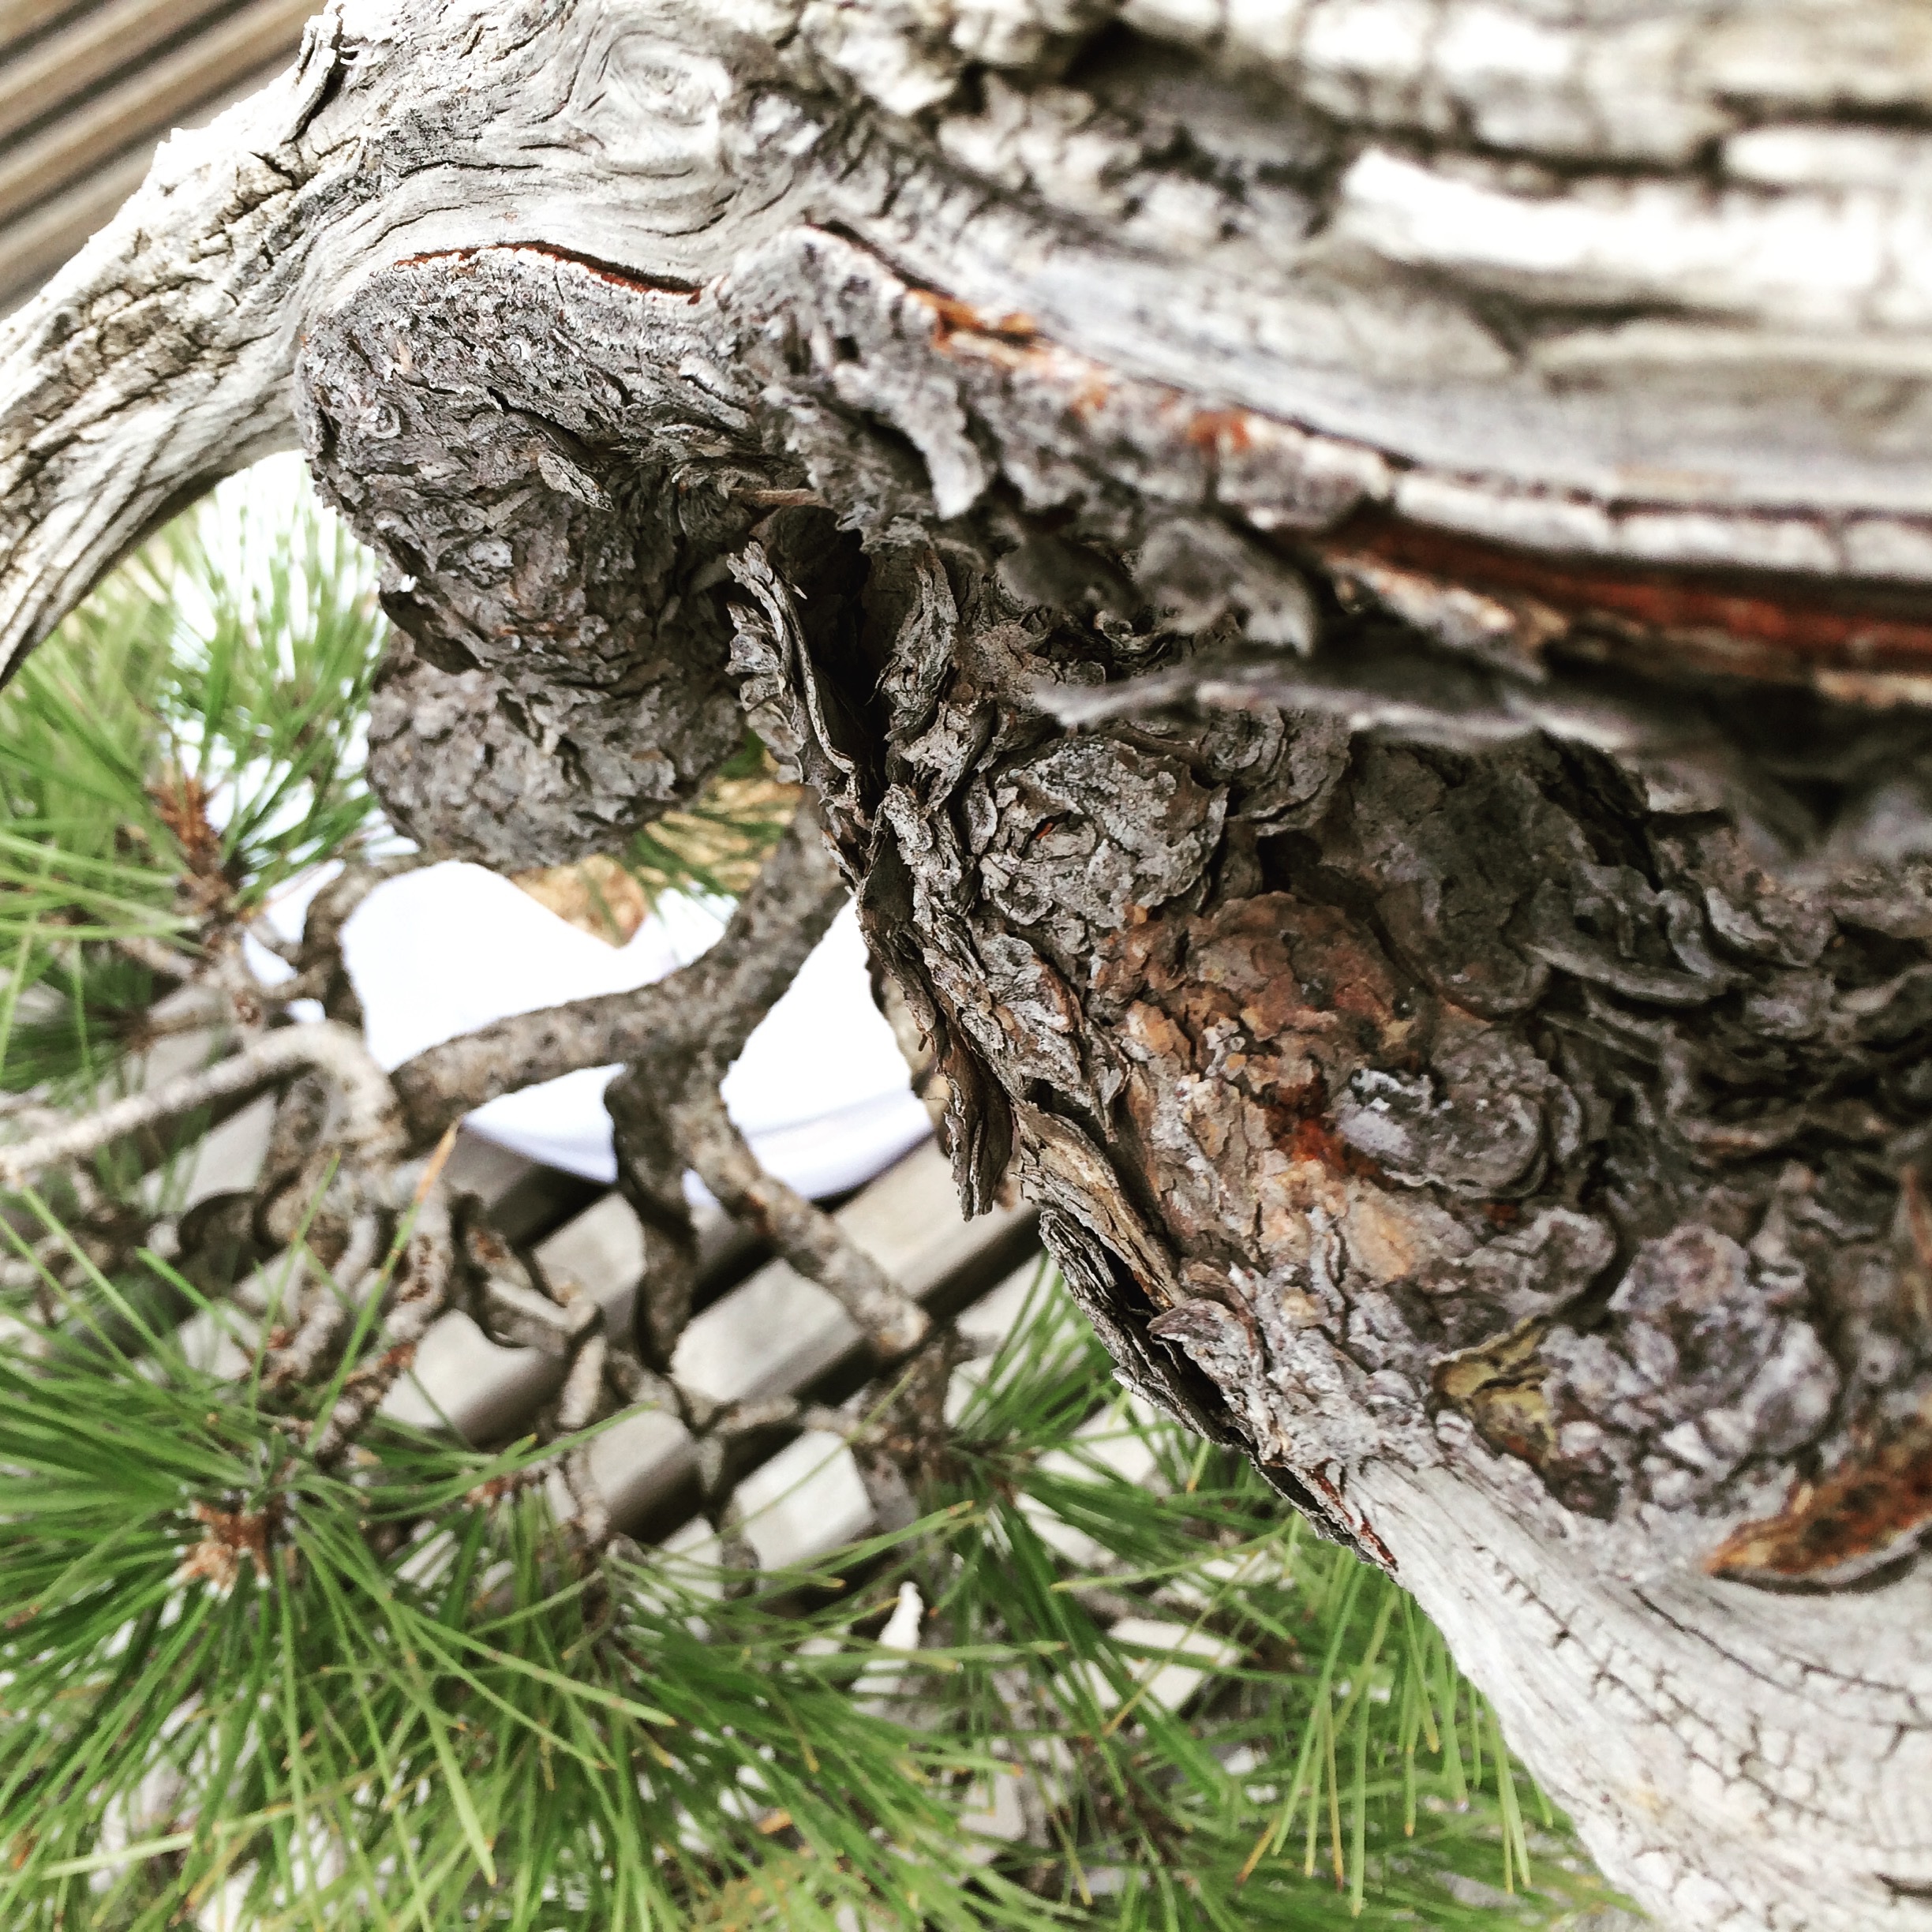
tree, branch, plant, wood, leaf, flower, trunk, flora, fauna, woody plant, land plant, agaricomycetes